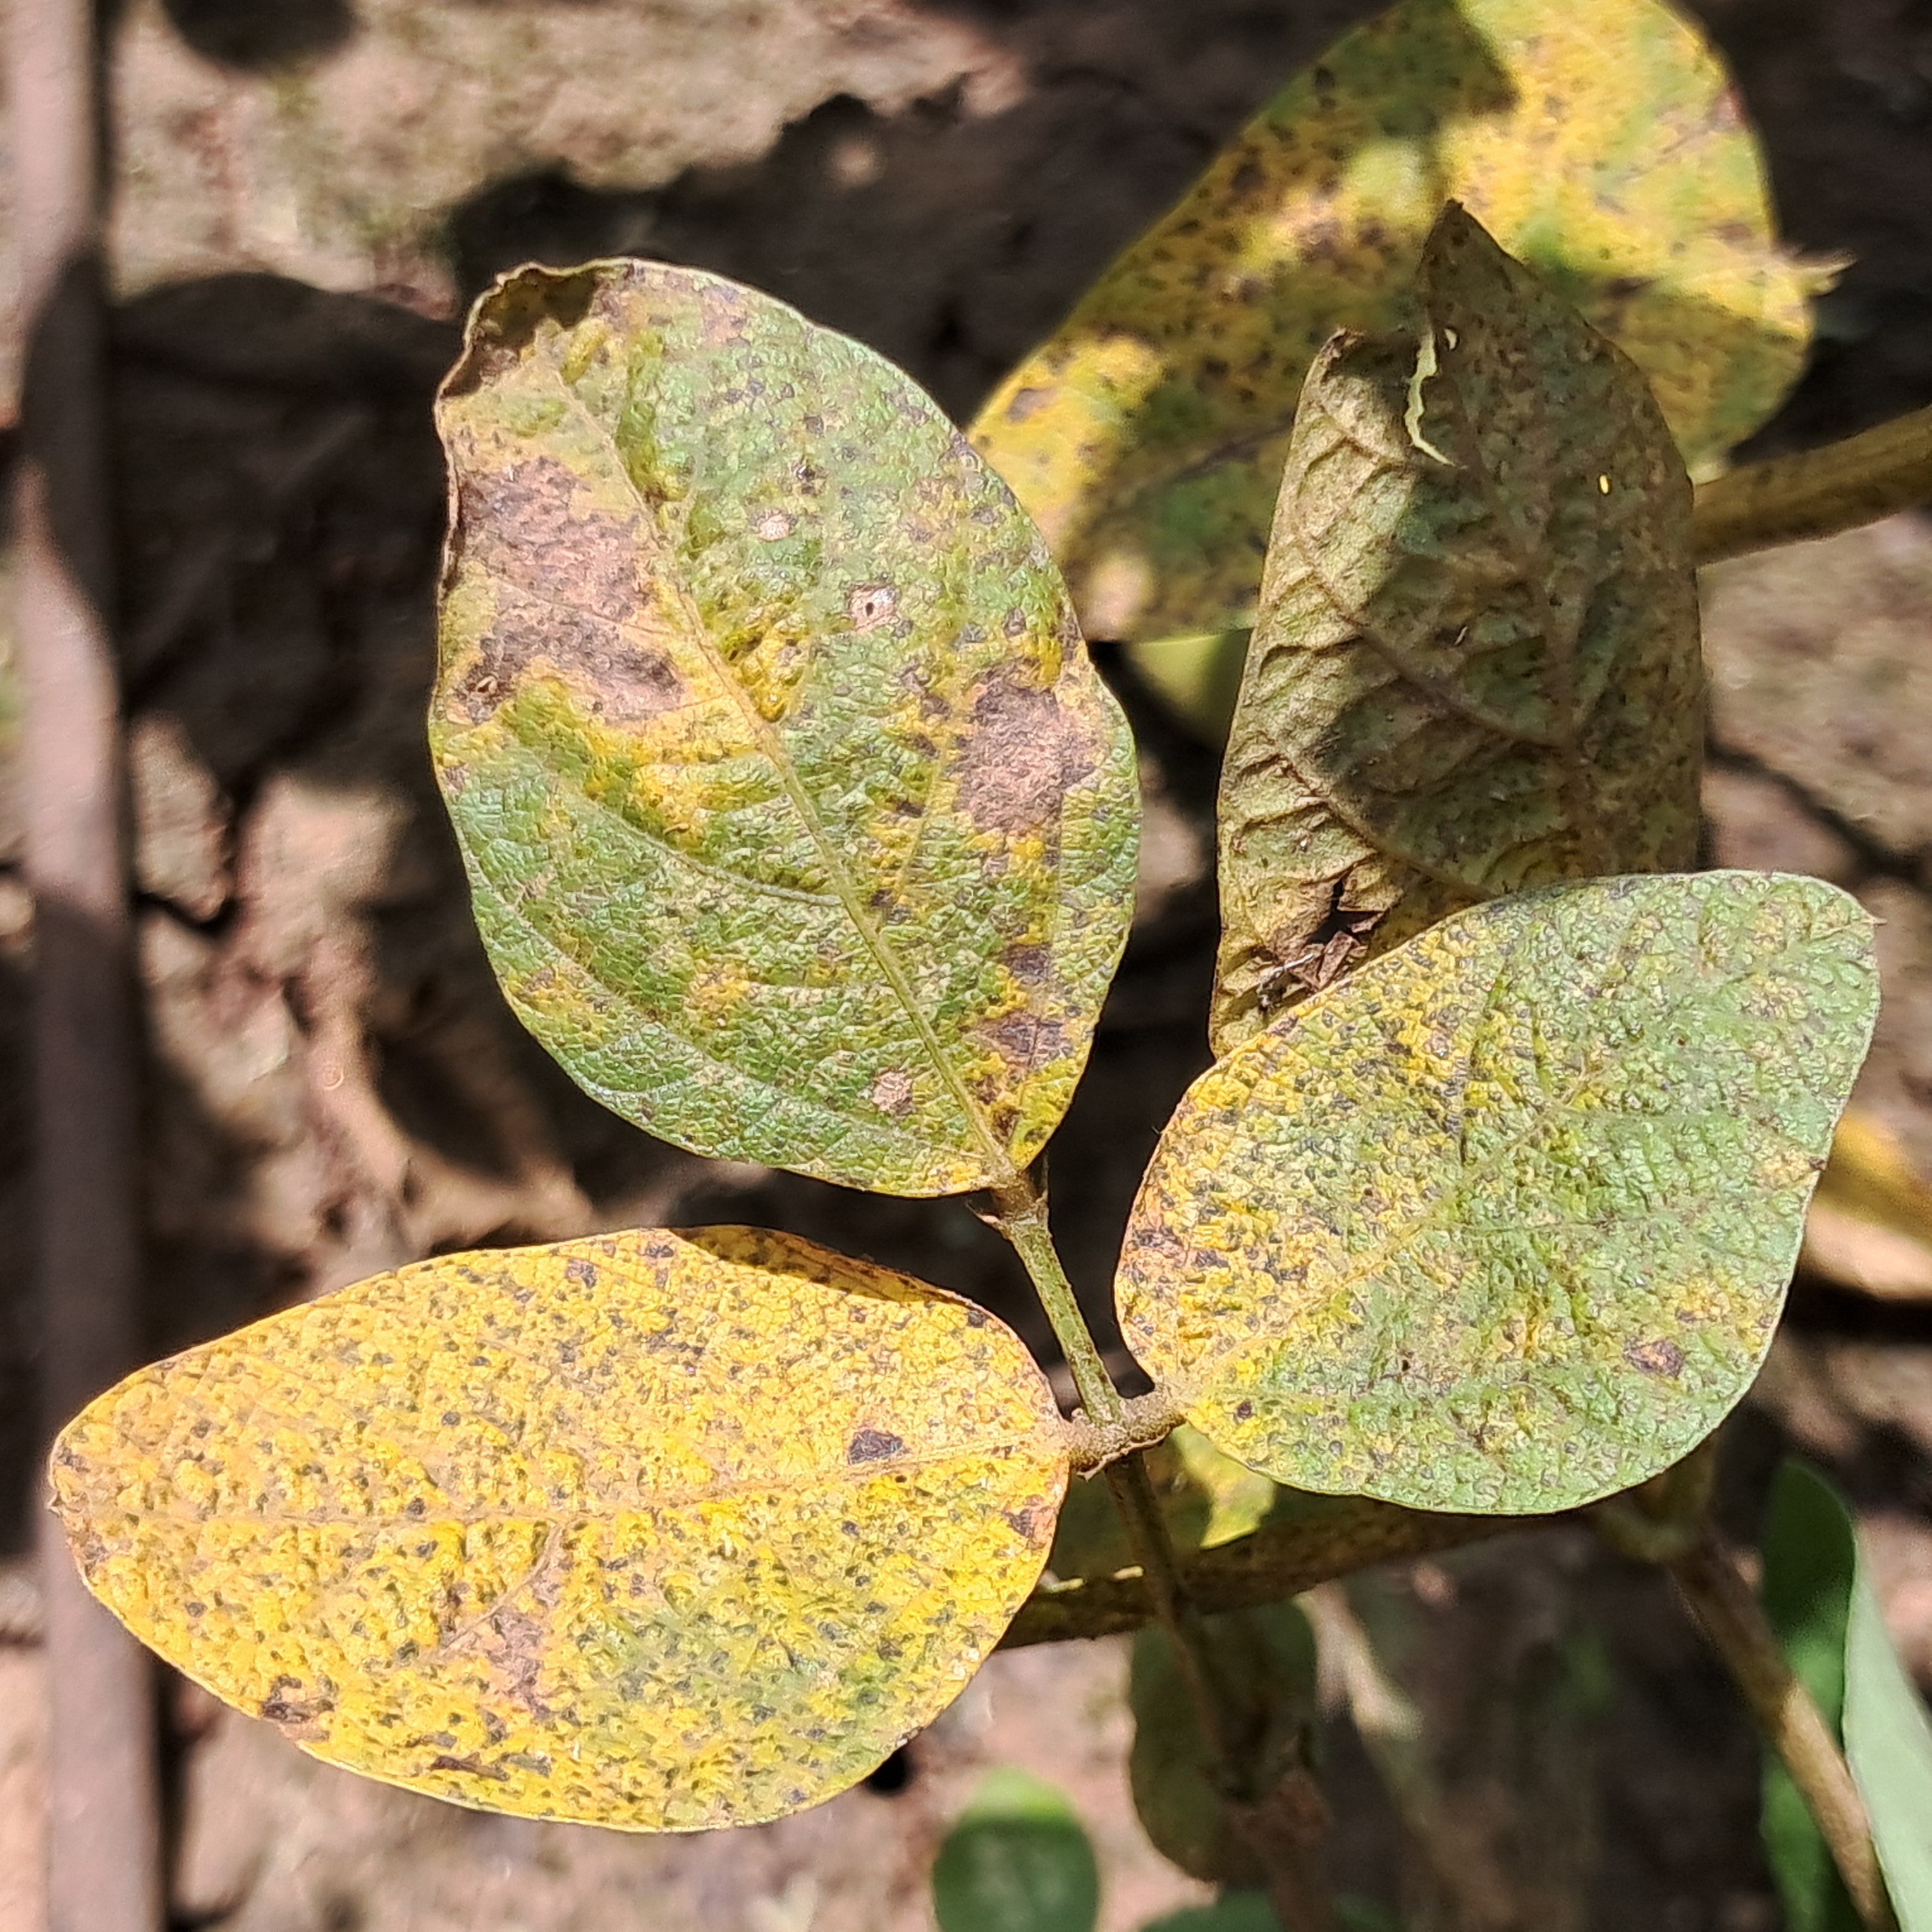
Label: Rust